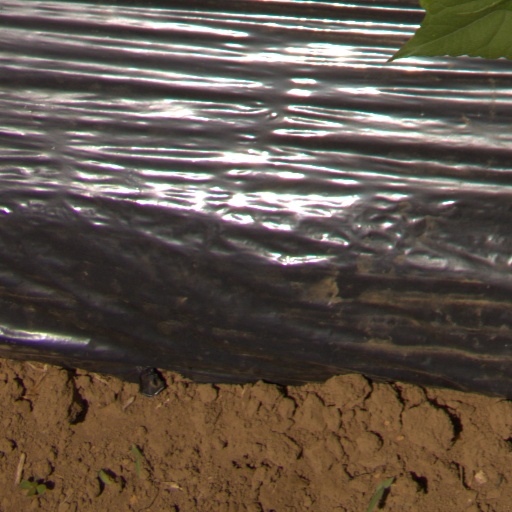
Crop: Jerusalem artichoke